The First Right of the Child

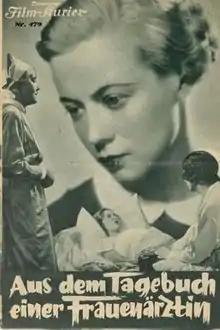

The First Right of the Child is a 1932 German drama film directed by Fritz Wendhausen and starring Hertha Thiele, Eduard Wesener and Helene Fehdmer.